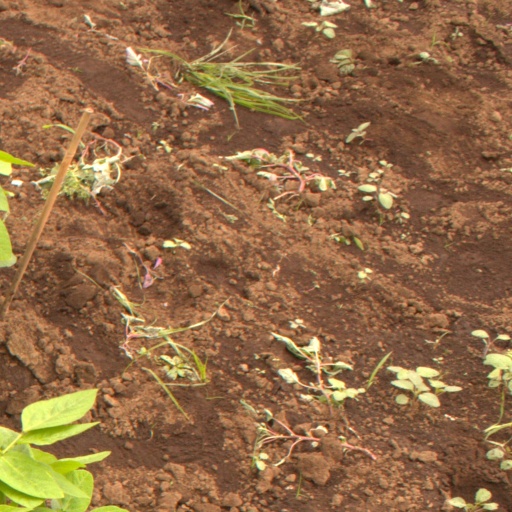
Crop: soybean